David Shaw Nicholls

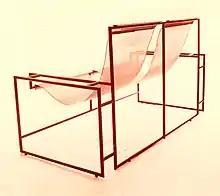
ASFLEXI two-seater

While in school in Scotland, Nicholls gained recognition for his two-seater welded tubular steel and stainless steel wire chair at Edinburgh College of Art. In 1980, Design reg. No.995257, his first prototypal piece, was acknowledged as “uncluttered and straightforward”, “a clean starting point and an attempt to reduce the object to its original state”. Alongside British Designer Craftsmen, John Makepeace and Martin Grierson, the collection was shown at the Edinburgh International Festival in 1980, in The Fine Arts Society in Glasgow, showing “Charles Rennie Mackintosh and The Modern Movement” in 1980, at the “Light” exhibition in “High-Tech”, Milan in 1983, alongside Gaetano Pesce, James Irvine, Philippe Starck, Jasper Morrison, Massimo Iosa Ghini, Ron Arad, “Shiro” and “other young guns”. The Asflexi prototypes were also editorialized extensively throughout the world during this period. (Domus, Modo, Abitare, Interni, Mobilla)